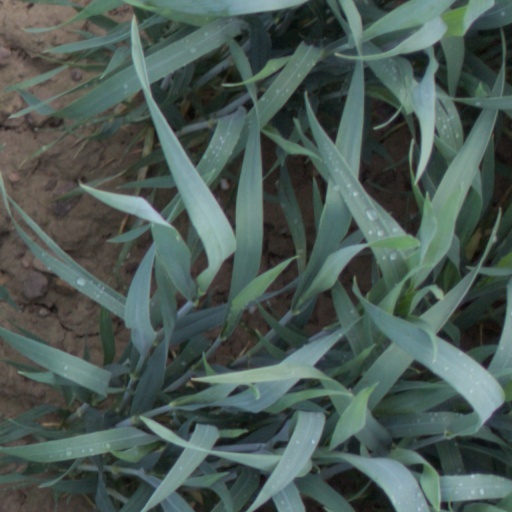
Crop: wheat